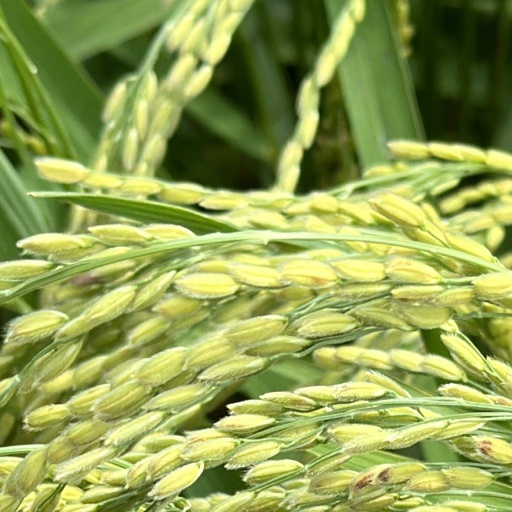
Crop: rice